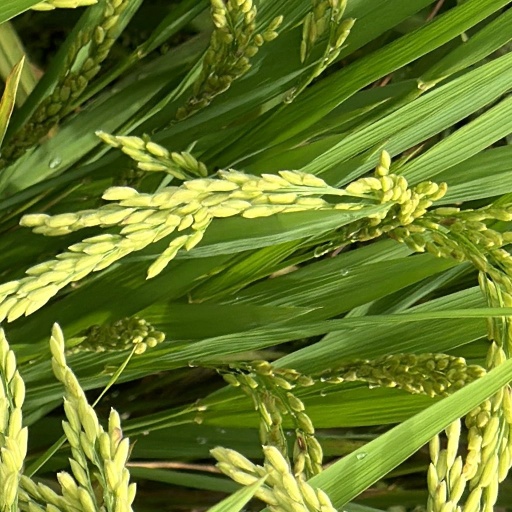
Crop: rice